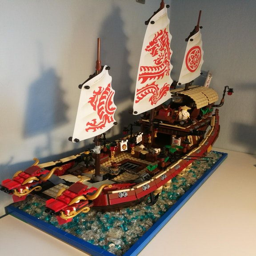
the greatest ship of all time , without a doubt !